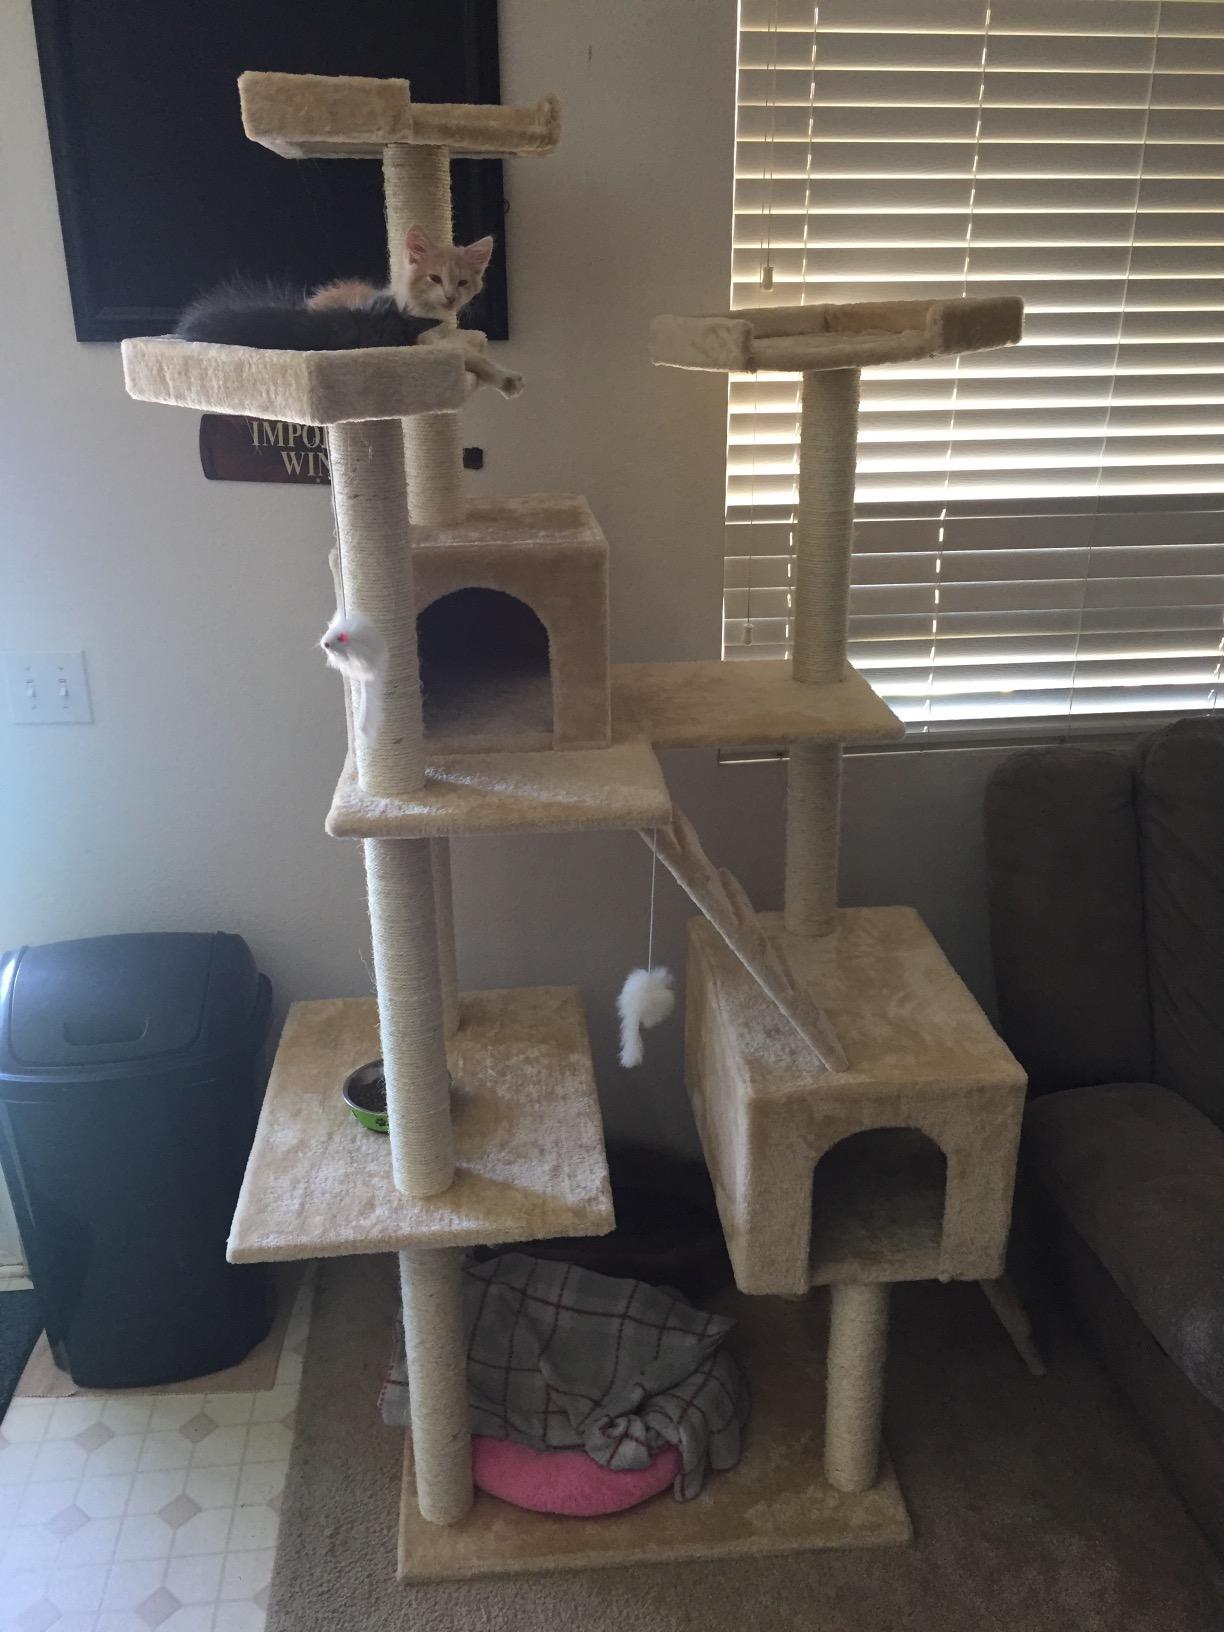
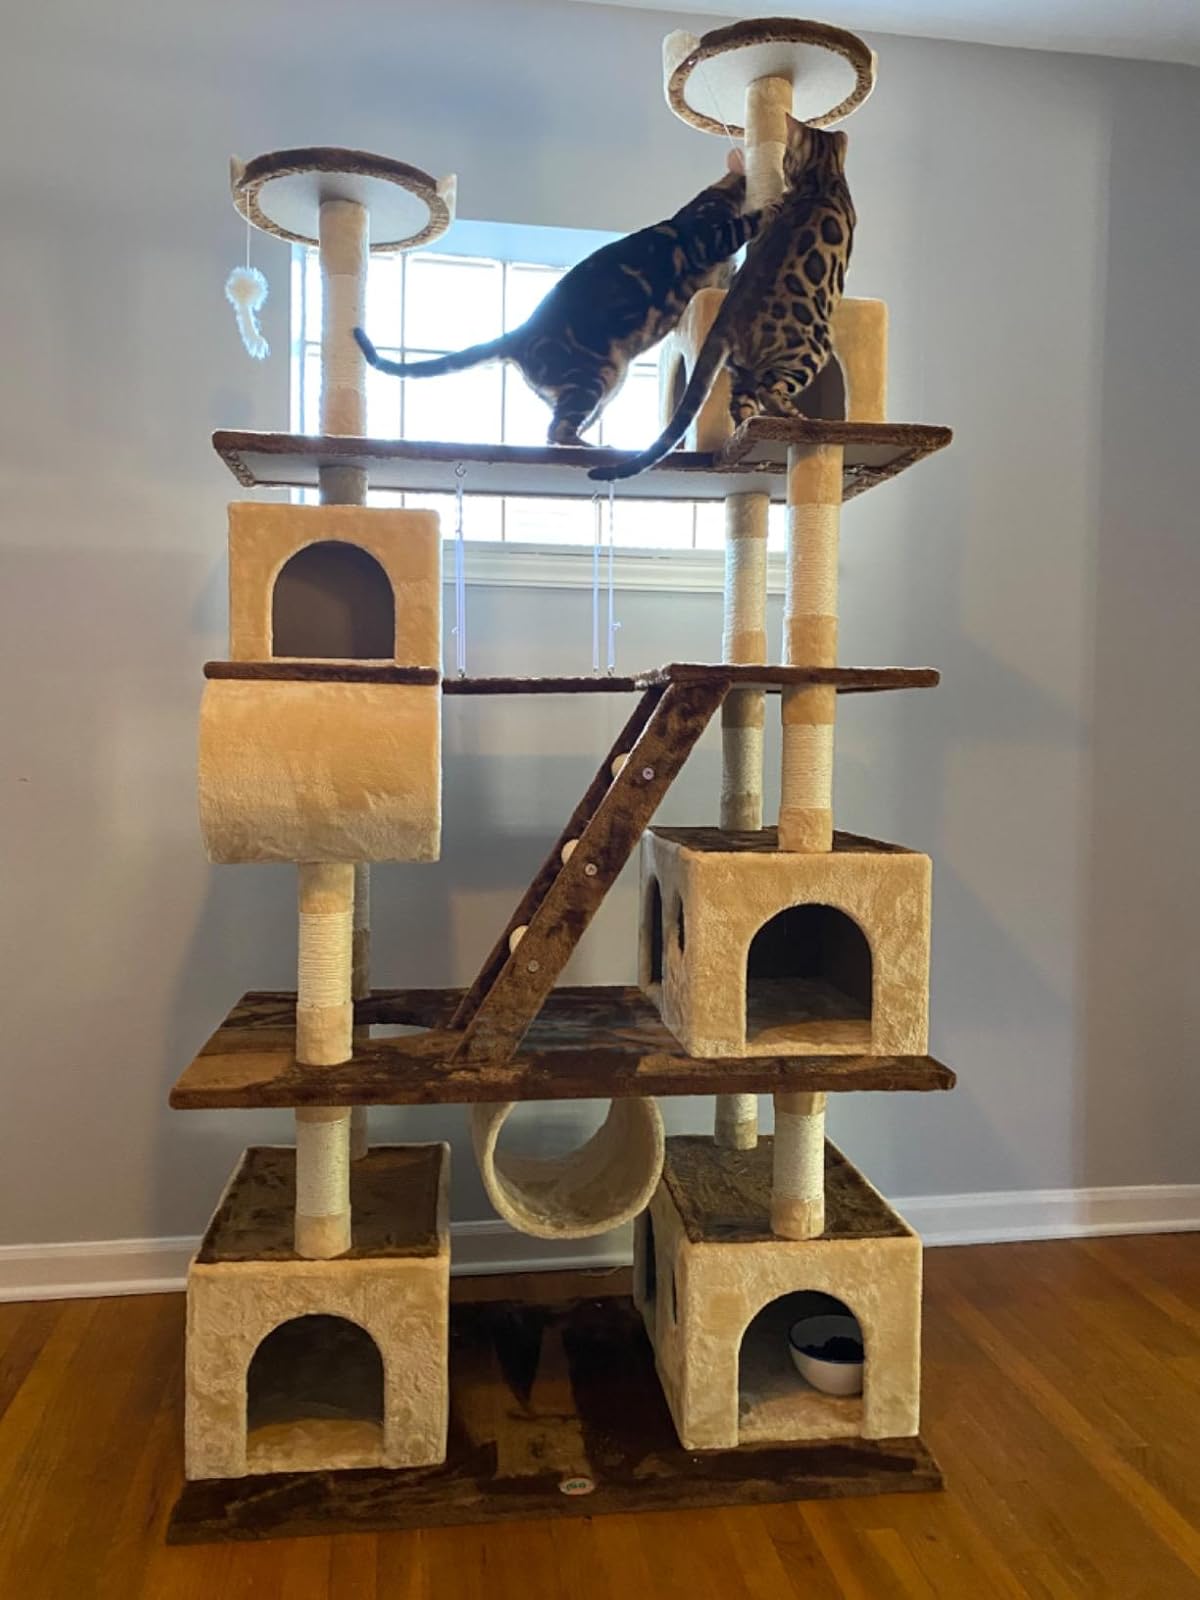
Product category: items_cat tree
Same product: no